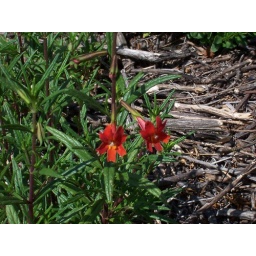
The usual monkey flowers blooming in the chaparral.